Sir Matthew Wood, 1st Baronet

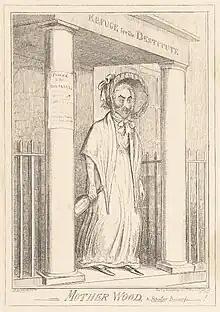
"Mother Wood, the Popular Procuress-!", 1820 satirical print of Matthew Wood, dressed as a well-known brothel keeper

Wood took a significant role in the political uproar that followed. He avoided, however, her trial. He was the subject, along with the Queen and her Italian lover Bartolomeo Pergami, of many lampoons. Theodore Lane created a series of scurrilous images of the trio. In "Moments of Pleasure", Wood is seen dancing for the Queen.